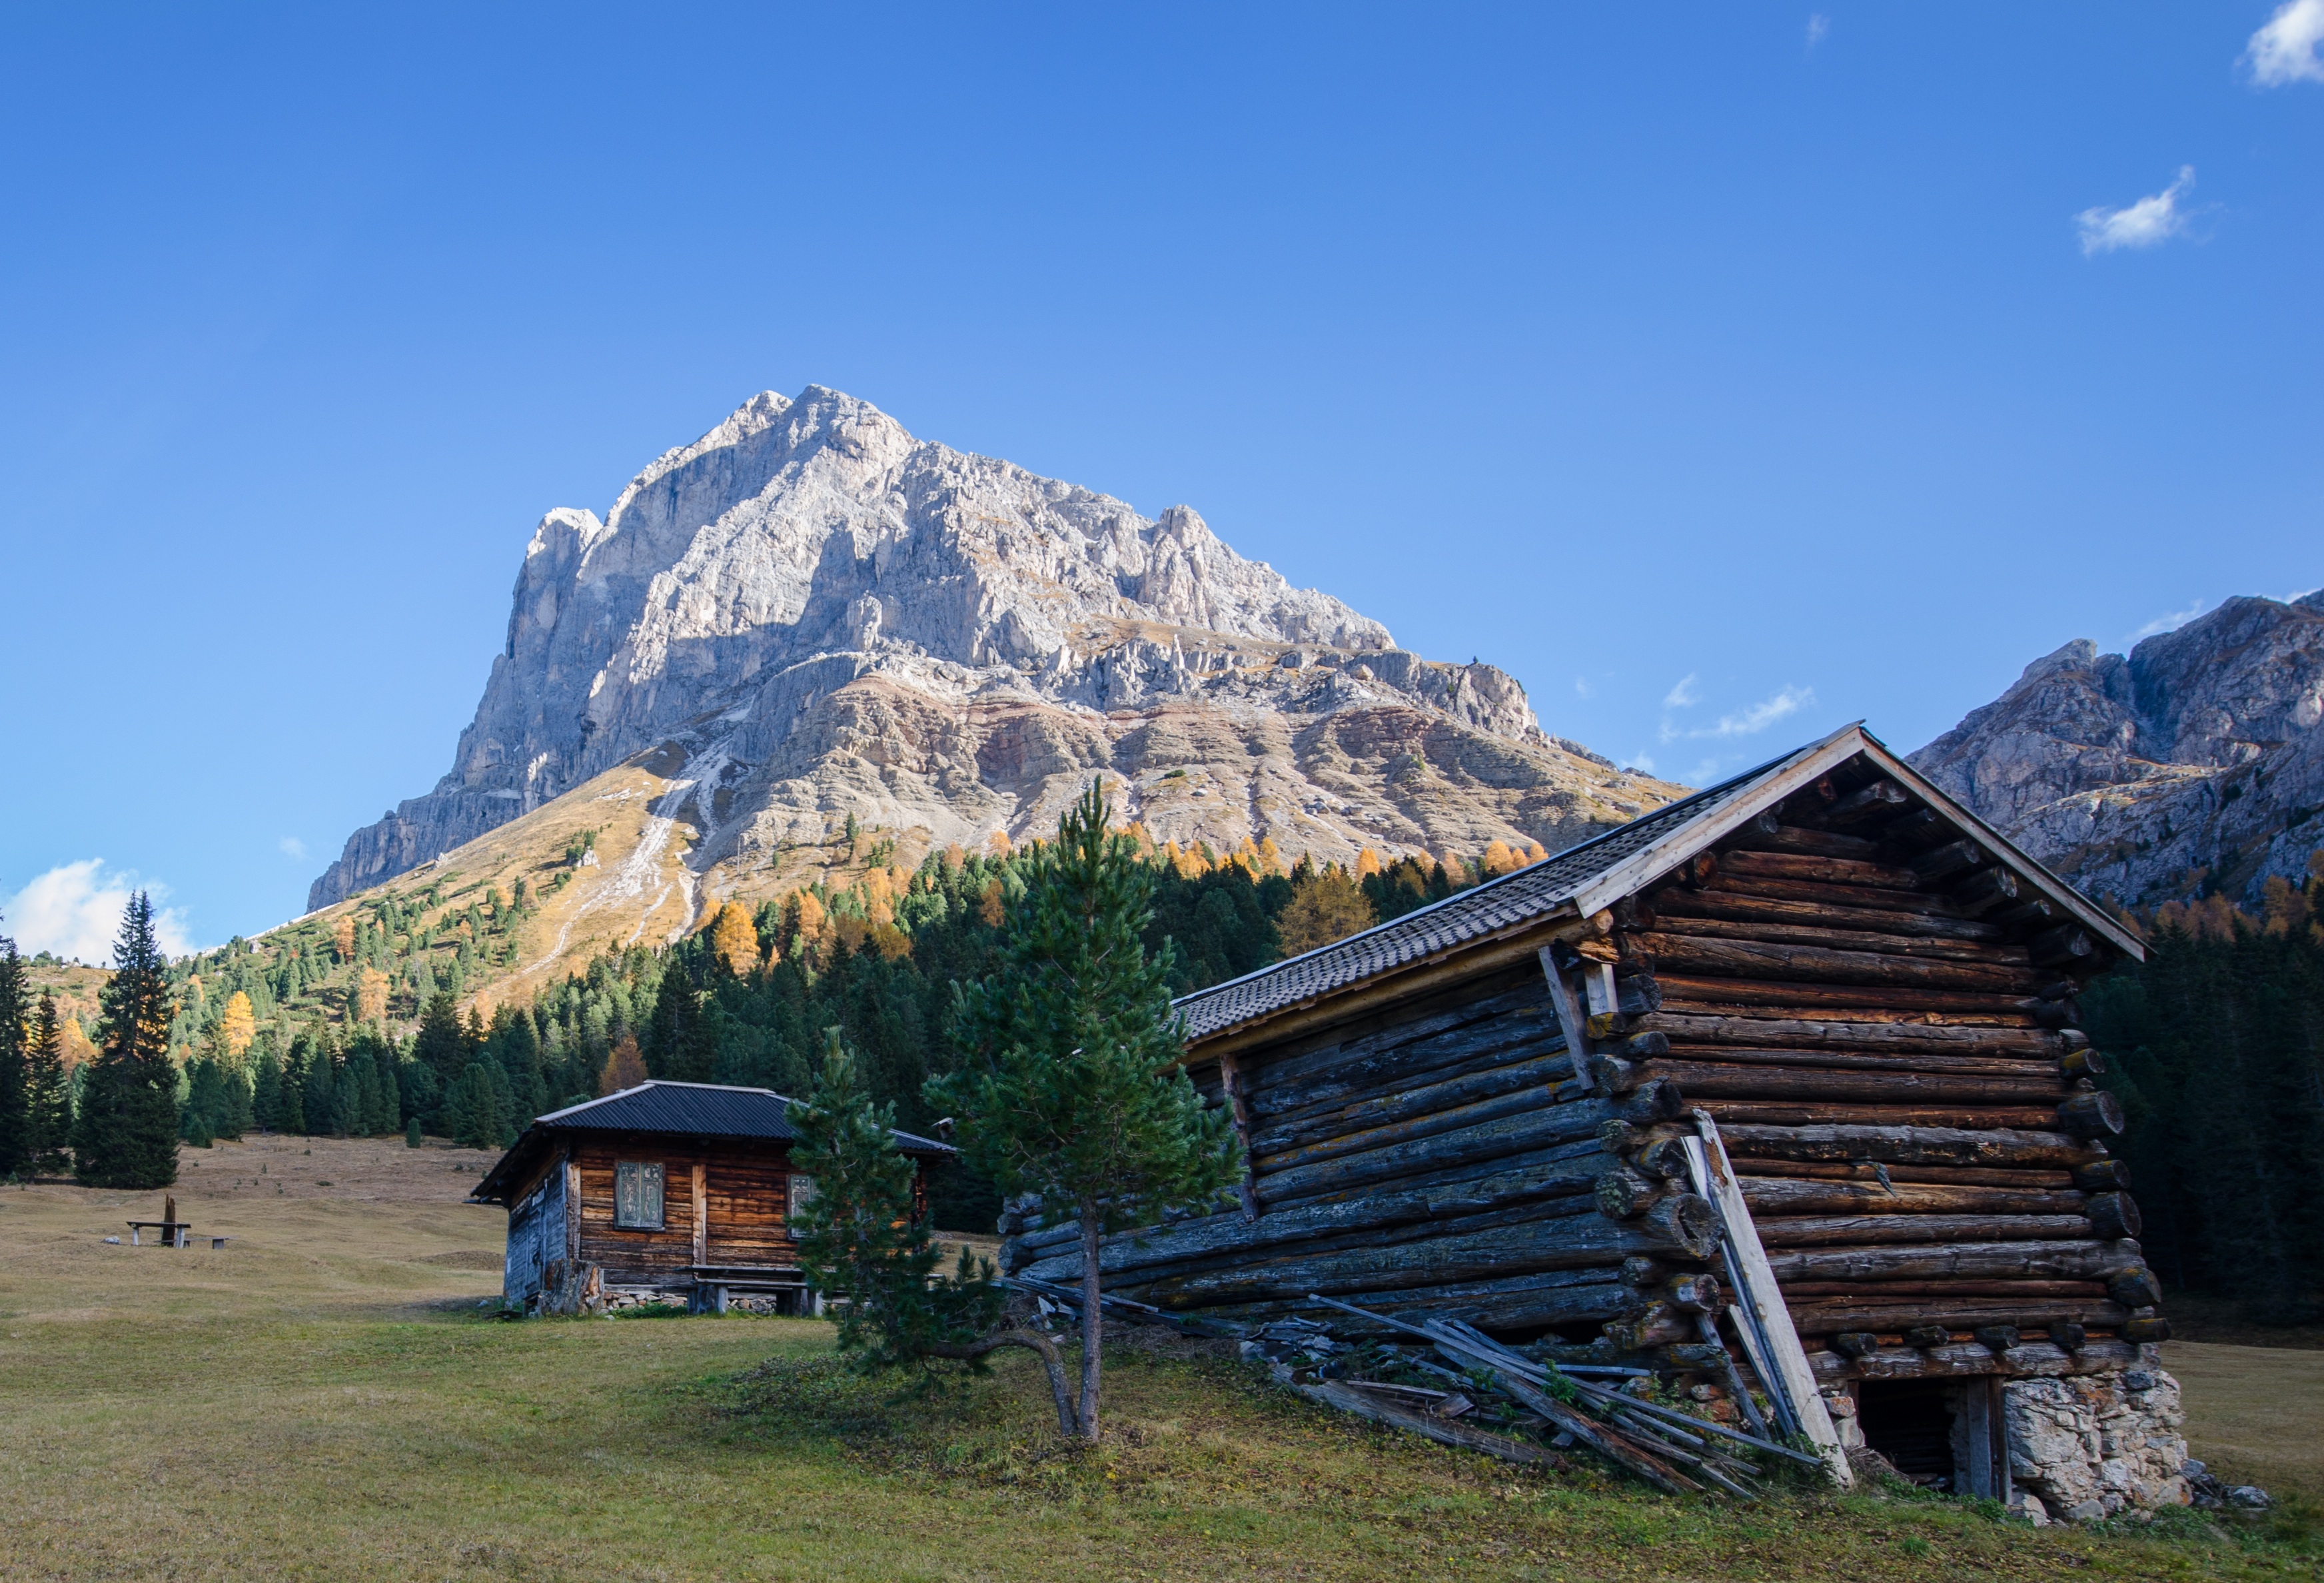
landscape, wilderness, walking, mountain, hiking, adventure, valley, mountain range, vacation, hut, village, tourism, ridge, alps, backpacking, plateau, rural area, landform, geographical feature, mountainous landforms